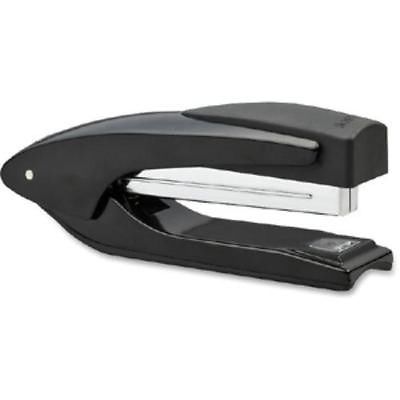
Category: stapler